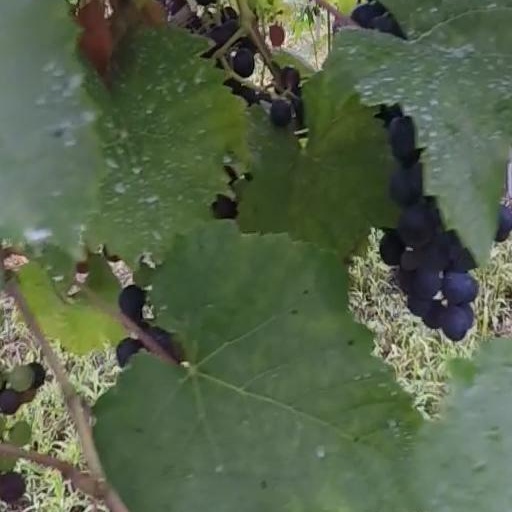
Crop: grape